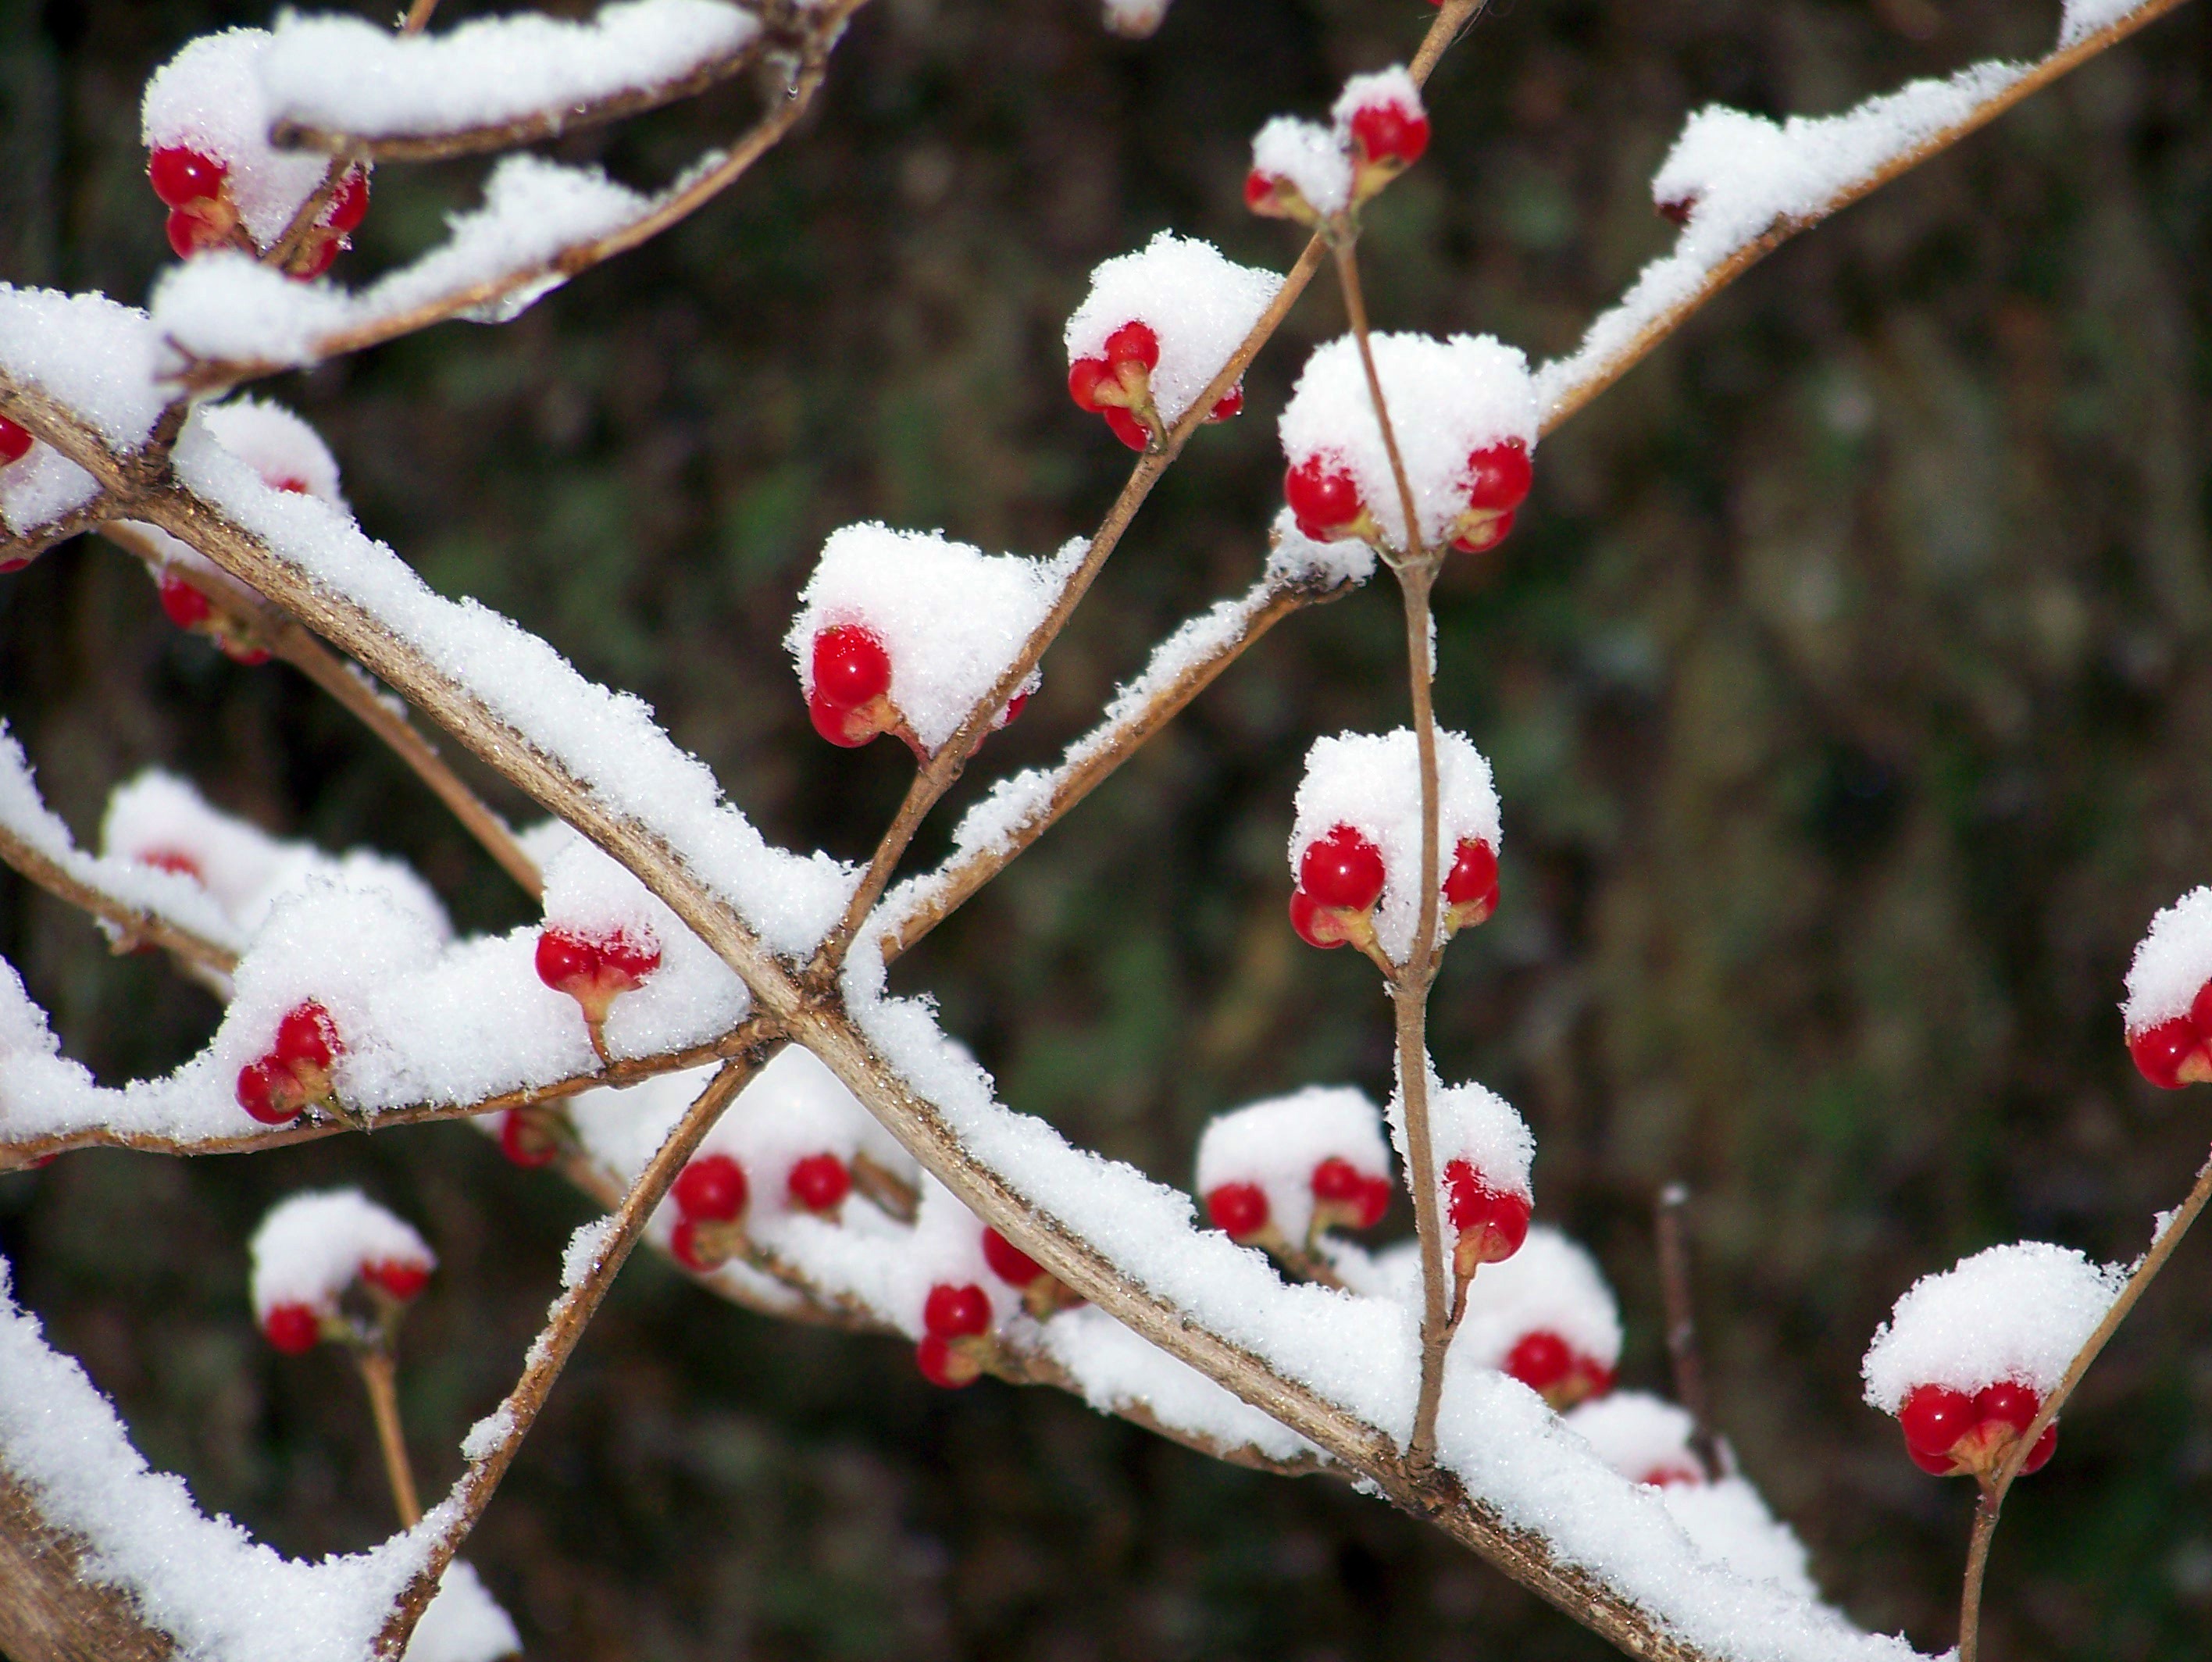
nature, branch, blossom, snow, winter, plant, fruit, leaf, flower, petal, food, spring, red, produce, botany, christmas, flora, season, twig, berries, xmas, cherry, flowering plant, land plant